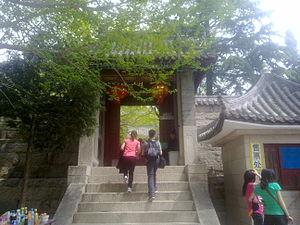
Le mont Láo est une montagne située dans le district de Laoshan à environ 40 km à l'est de la ville de Qingdao, dans le Shandong en Chine.